Revolutions of 1989

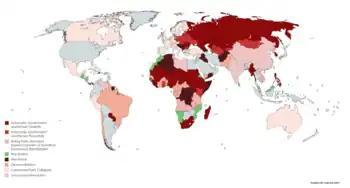
Global effects of the 1988–1992 Revolutions

Some of the more notable post-Soviet conflicts include the Tajikistani Civil War, the First Nagorno-Karabakh War, the War of Transnistria, the 1991–1992 South Ossetia War, the First Chechen War, the War in Abkhazia, the Ossetian–Ingush conflict, the Second Chechen War, the Russo-Georgian War, the Crimea and Donbas conflicts, and the 2022 Russian invasion of Ukraine. Ethnic conflicts in the former Soviet Union, and their potential for triggering serious interstate conflicts, posed a major threat to regional and international security for years ahead.